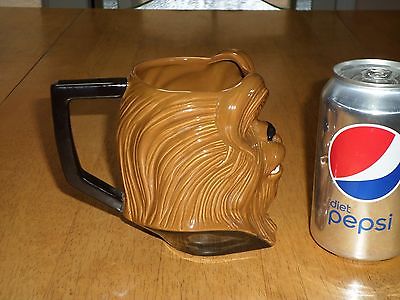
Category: mug